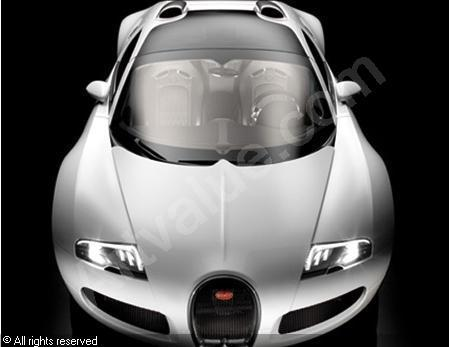
Car model: 2009 Bugatti Veyron 16.4 Convertible